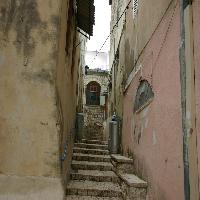
Weather: cloudy or overcast